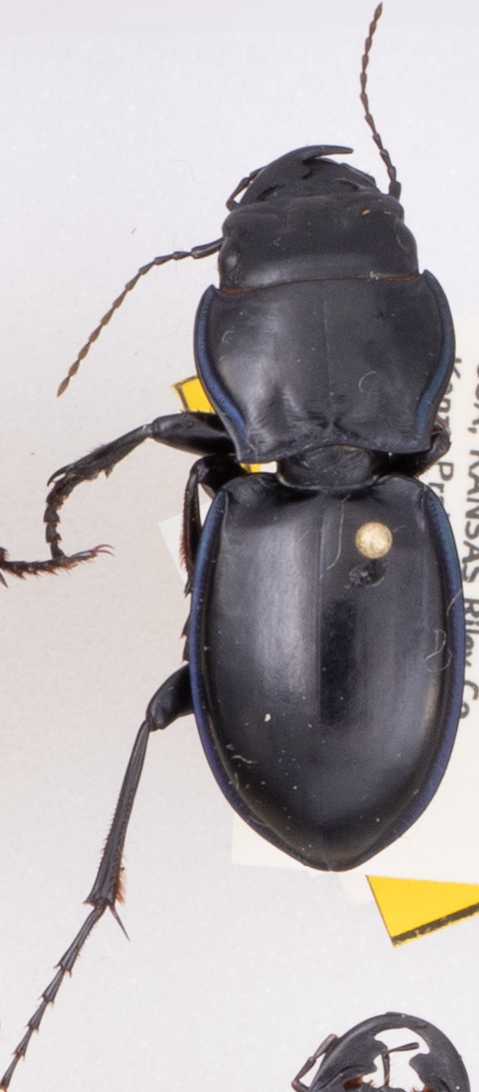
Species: Pasimachus elongatus
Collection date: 2019-08-12
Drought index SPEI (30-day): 0.36
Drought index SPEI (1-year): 2.09
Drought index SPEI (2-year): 0.82